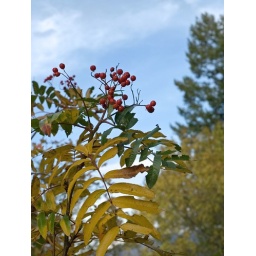
Berries against a blue sky